Battle of Morotai

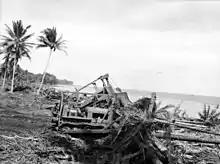
Royal Australian Air Force bulldozers knocking down trees to clear land for an airstrip on Morotai

The rapid development of Morotai into a major military base, Naval Base Morotai, was a key goal of the operation. Pre-invasion plans called for the construction of three large airstrips within forty-five days of 15 September, with the first to be operational immediately after the landing. The plans also included accommodation and supply facilities for 60,000 air force and army personnel, a 1,900-bed hospital, bulk fuel storage and handling installations and ship docking facilities. To construct these facilities, the Tradewind Task Force included 7,000 engineer service troops, of whom 84 percent were American and the remainder Australian.